Waikato

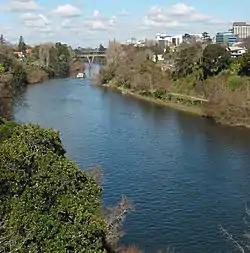
Waikato River passing through Hamilton

To the west, the region is bounded by the Tasman Sea. The coastal region is largely rough hill country, known locally as the Hakarimata Range, though it is more gently undulating in the north, closer to the mouth of the Waikato River. The coast is punctured by three large natural harbours: Raglan Harbour, Aotea Harbour, and Kāwhia Harbour. The area around Raglan is noted for its volcanic black sand beaches and for its fine surfing conditions at Manu Bay and Ruapuke beach.